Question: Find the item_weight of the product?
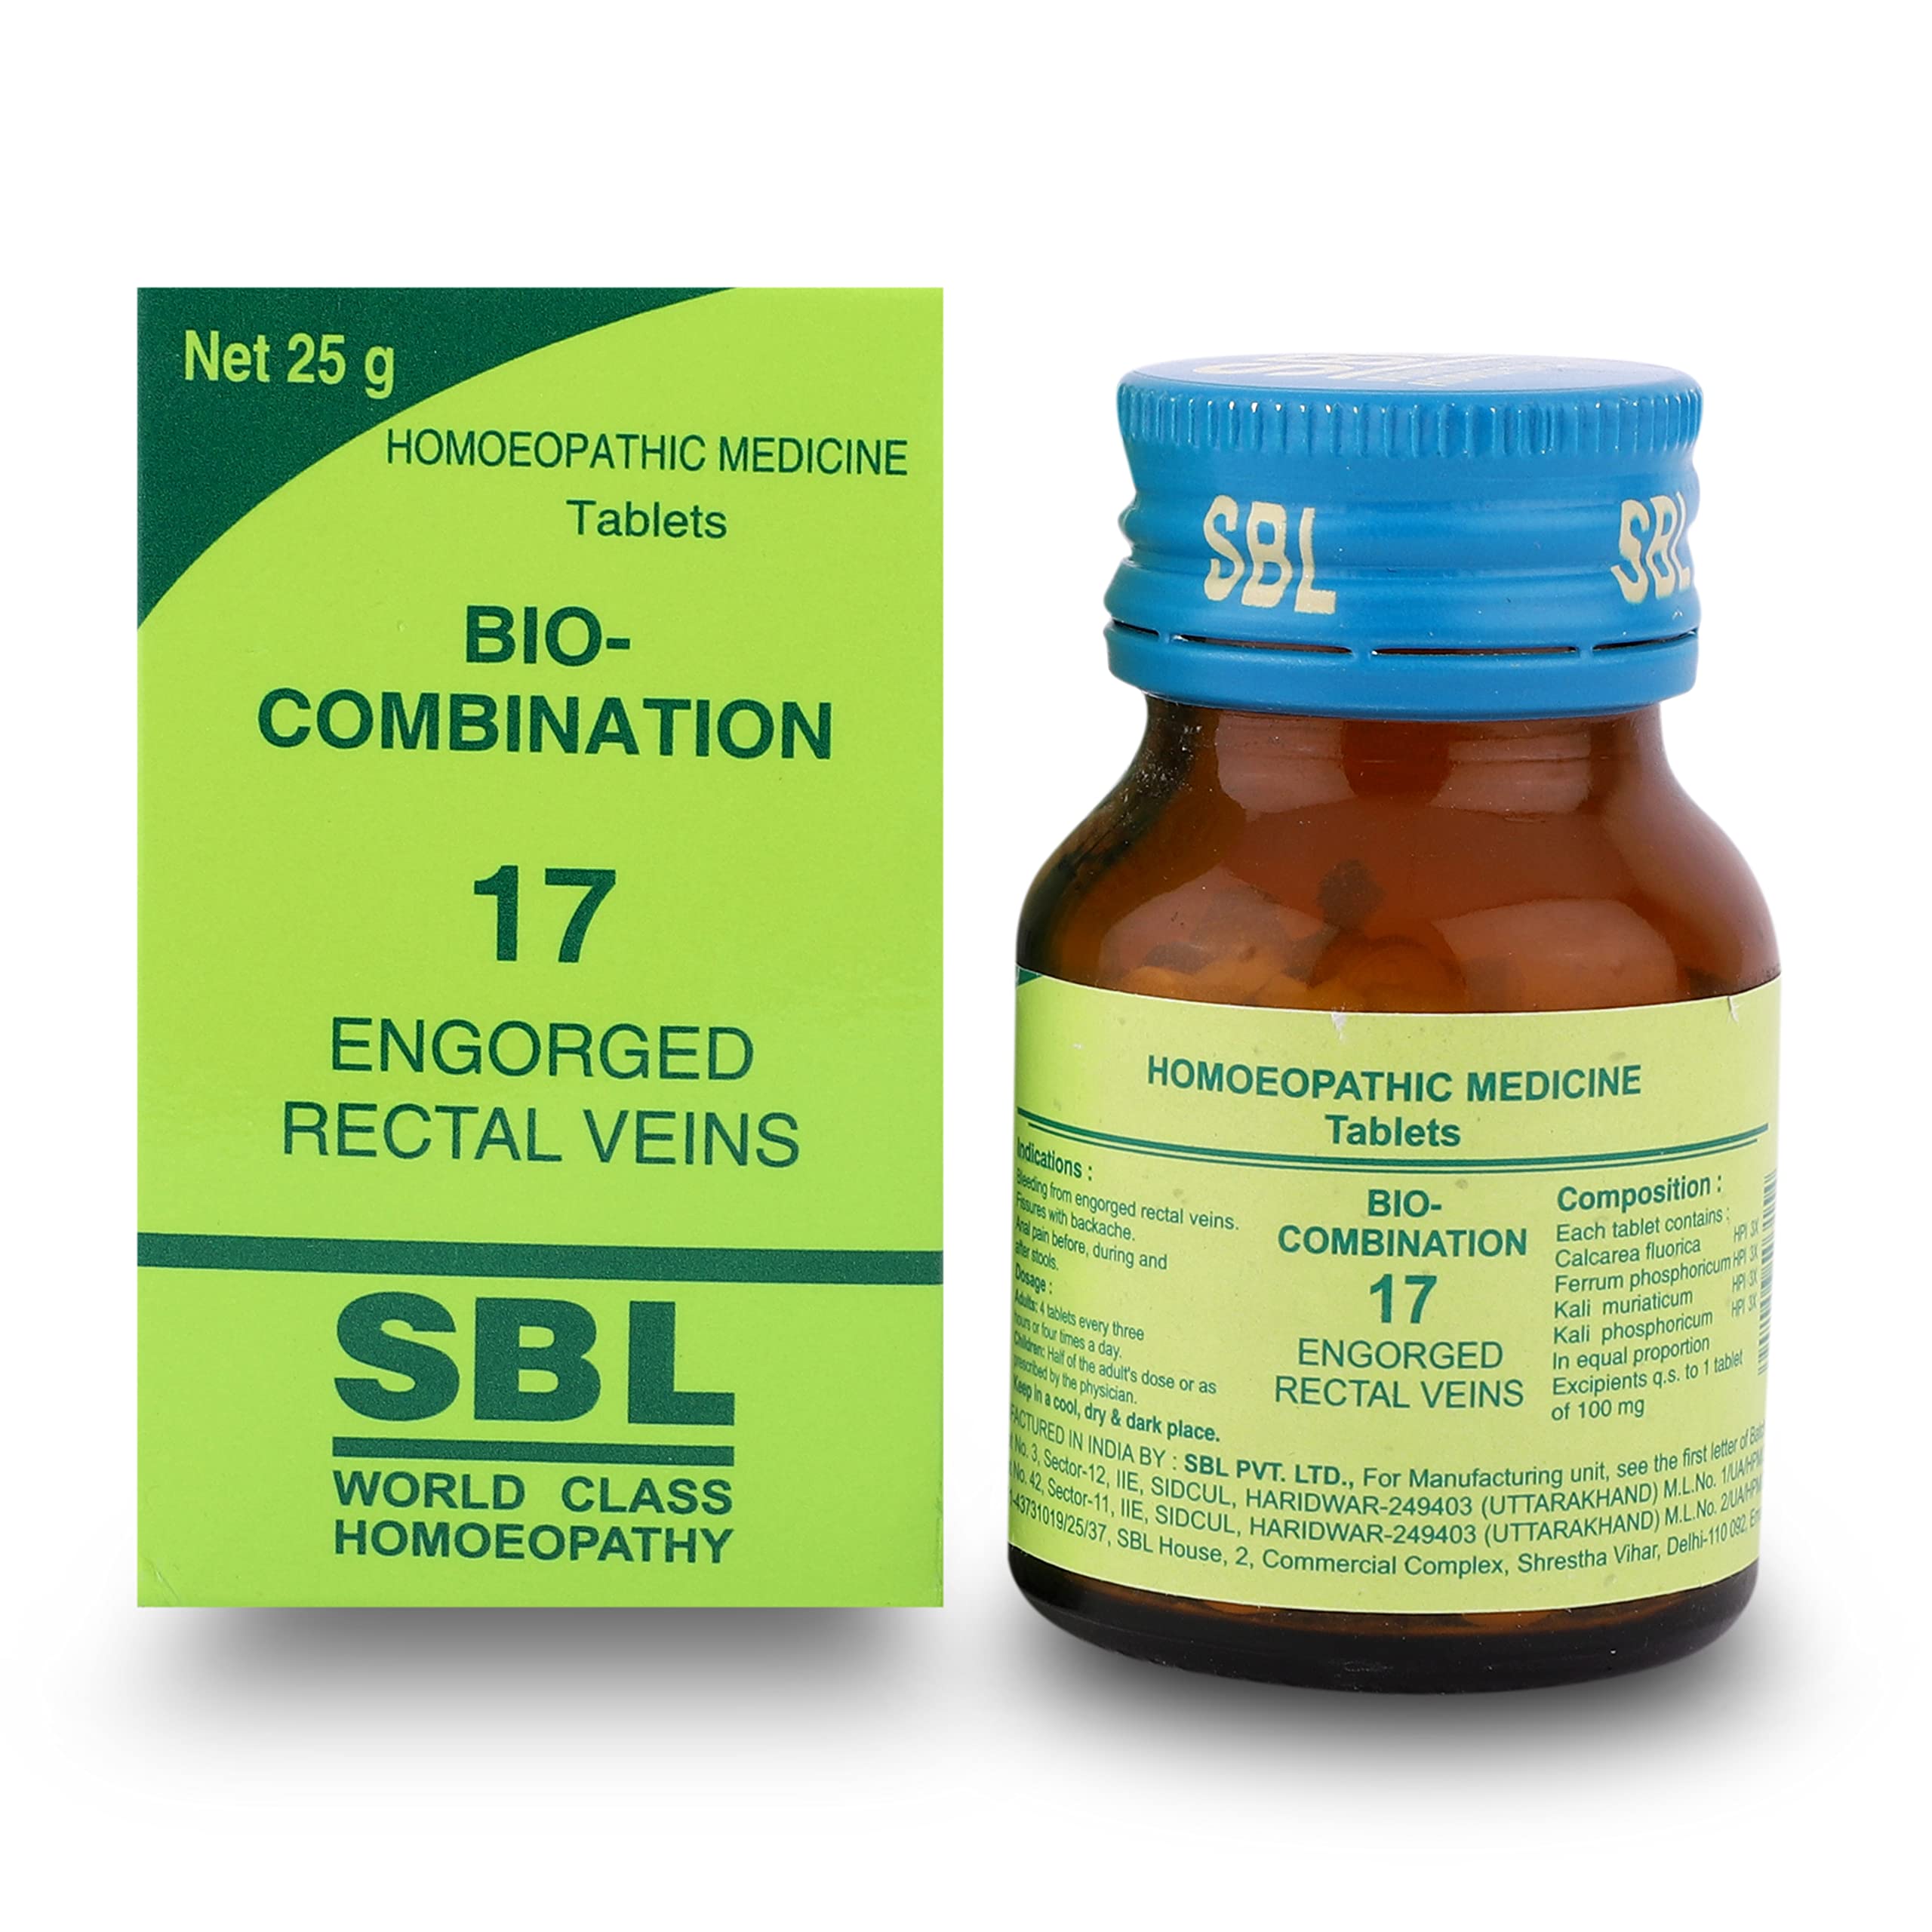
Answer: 25 gram